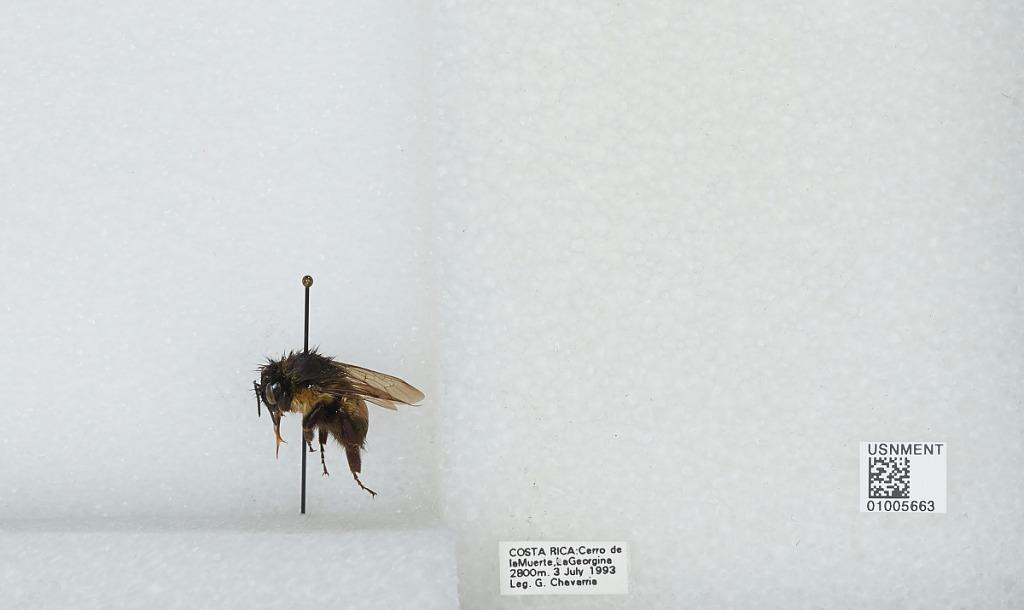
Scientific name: Bombus (Pyrobombus) ephippiatus (Say)
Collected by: G. Chavarria
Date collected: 1993-7-3
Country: Costa Rica
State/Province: San Jose
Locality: Cerro de la Muerte
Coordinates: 9.5583, -83.7239